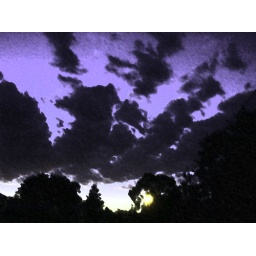
was taken one night....clouds looks like a hand..taken in my street out the front of my house